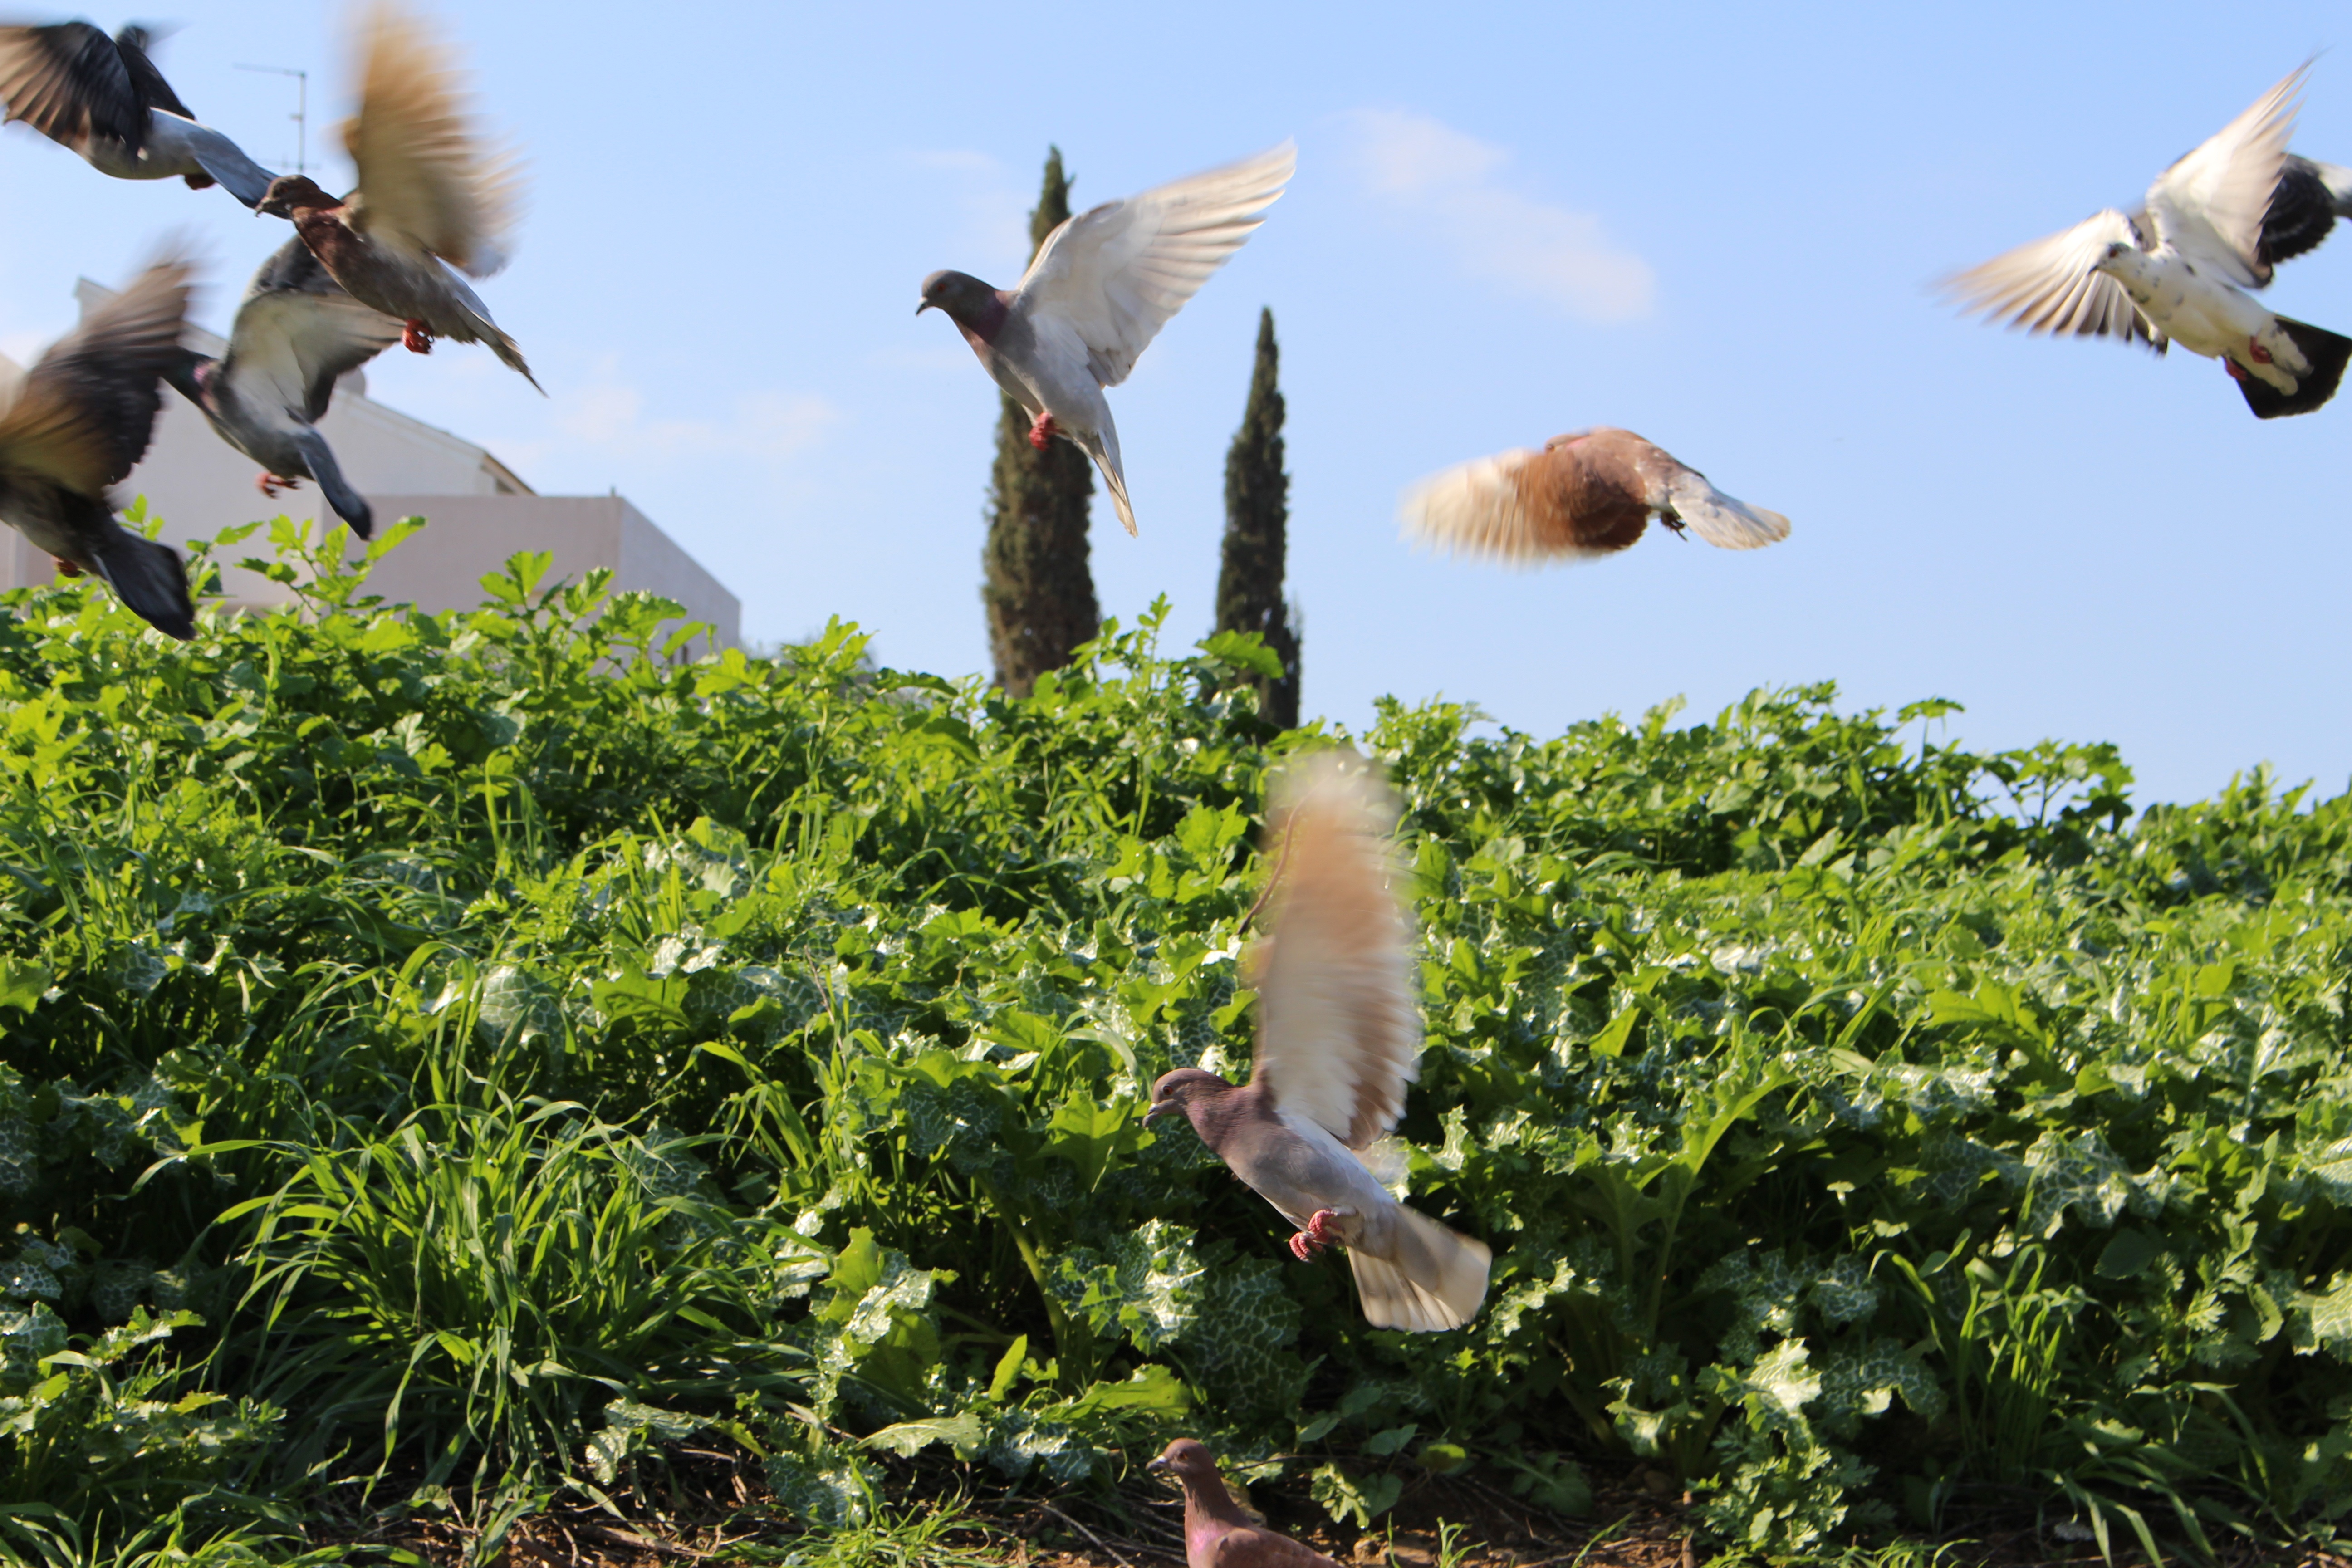
bird, flower, wildlife, agriculture, fauna, water bird